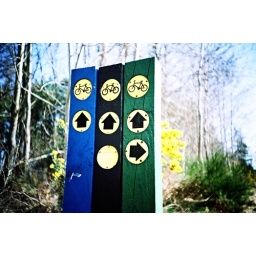
Blue , black, &amp;amp; green trails in thetford forest